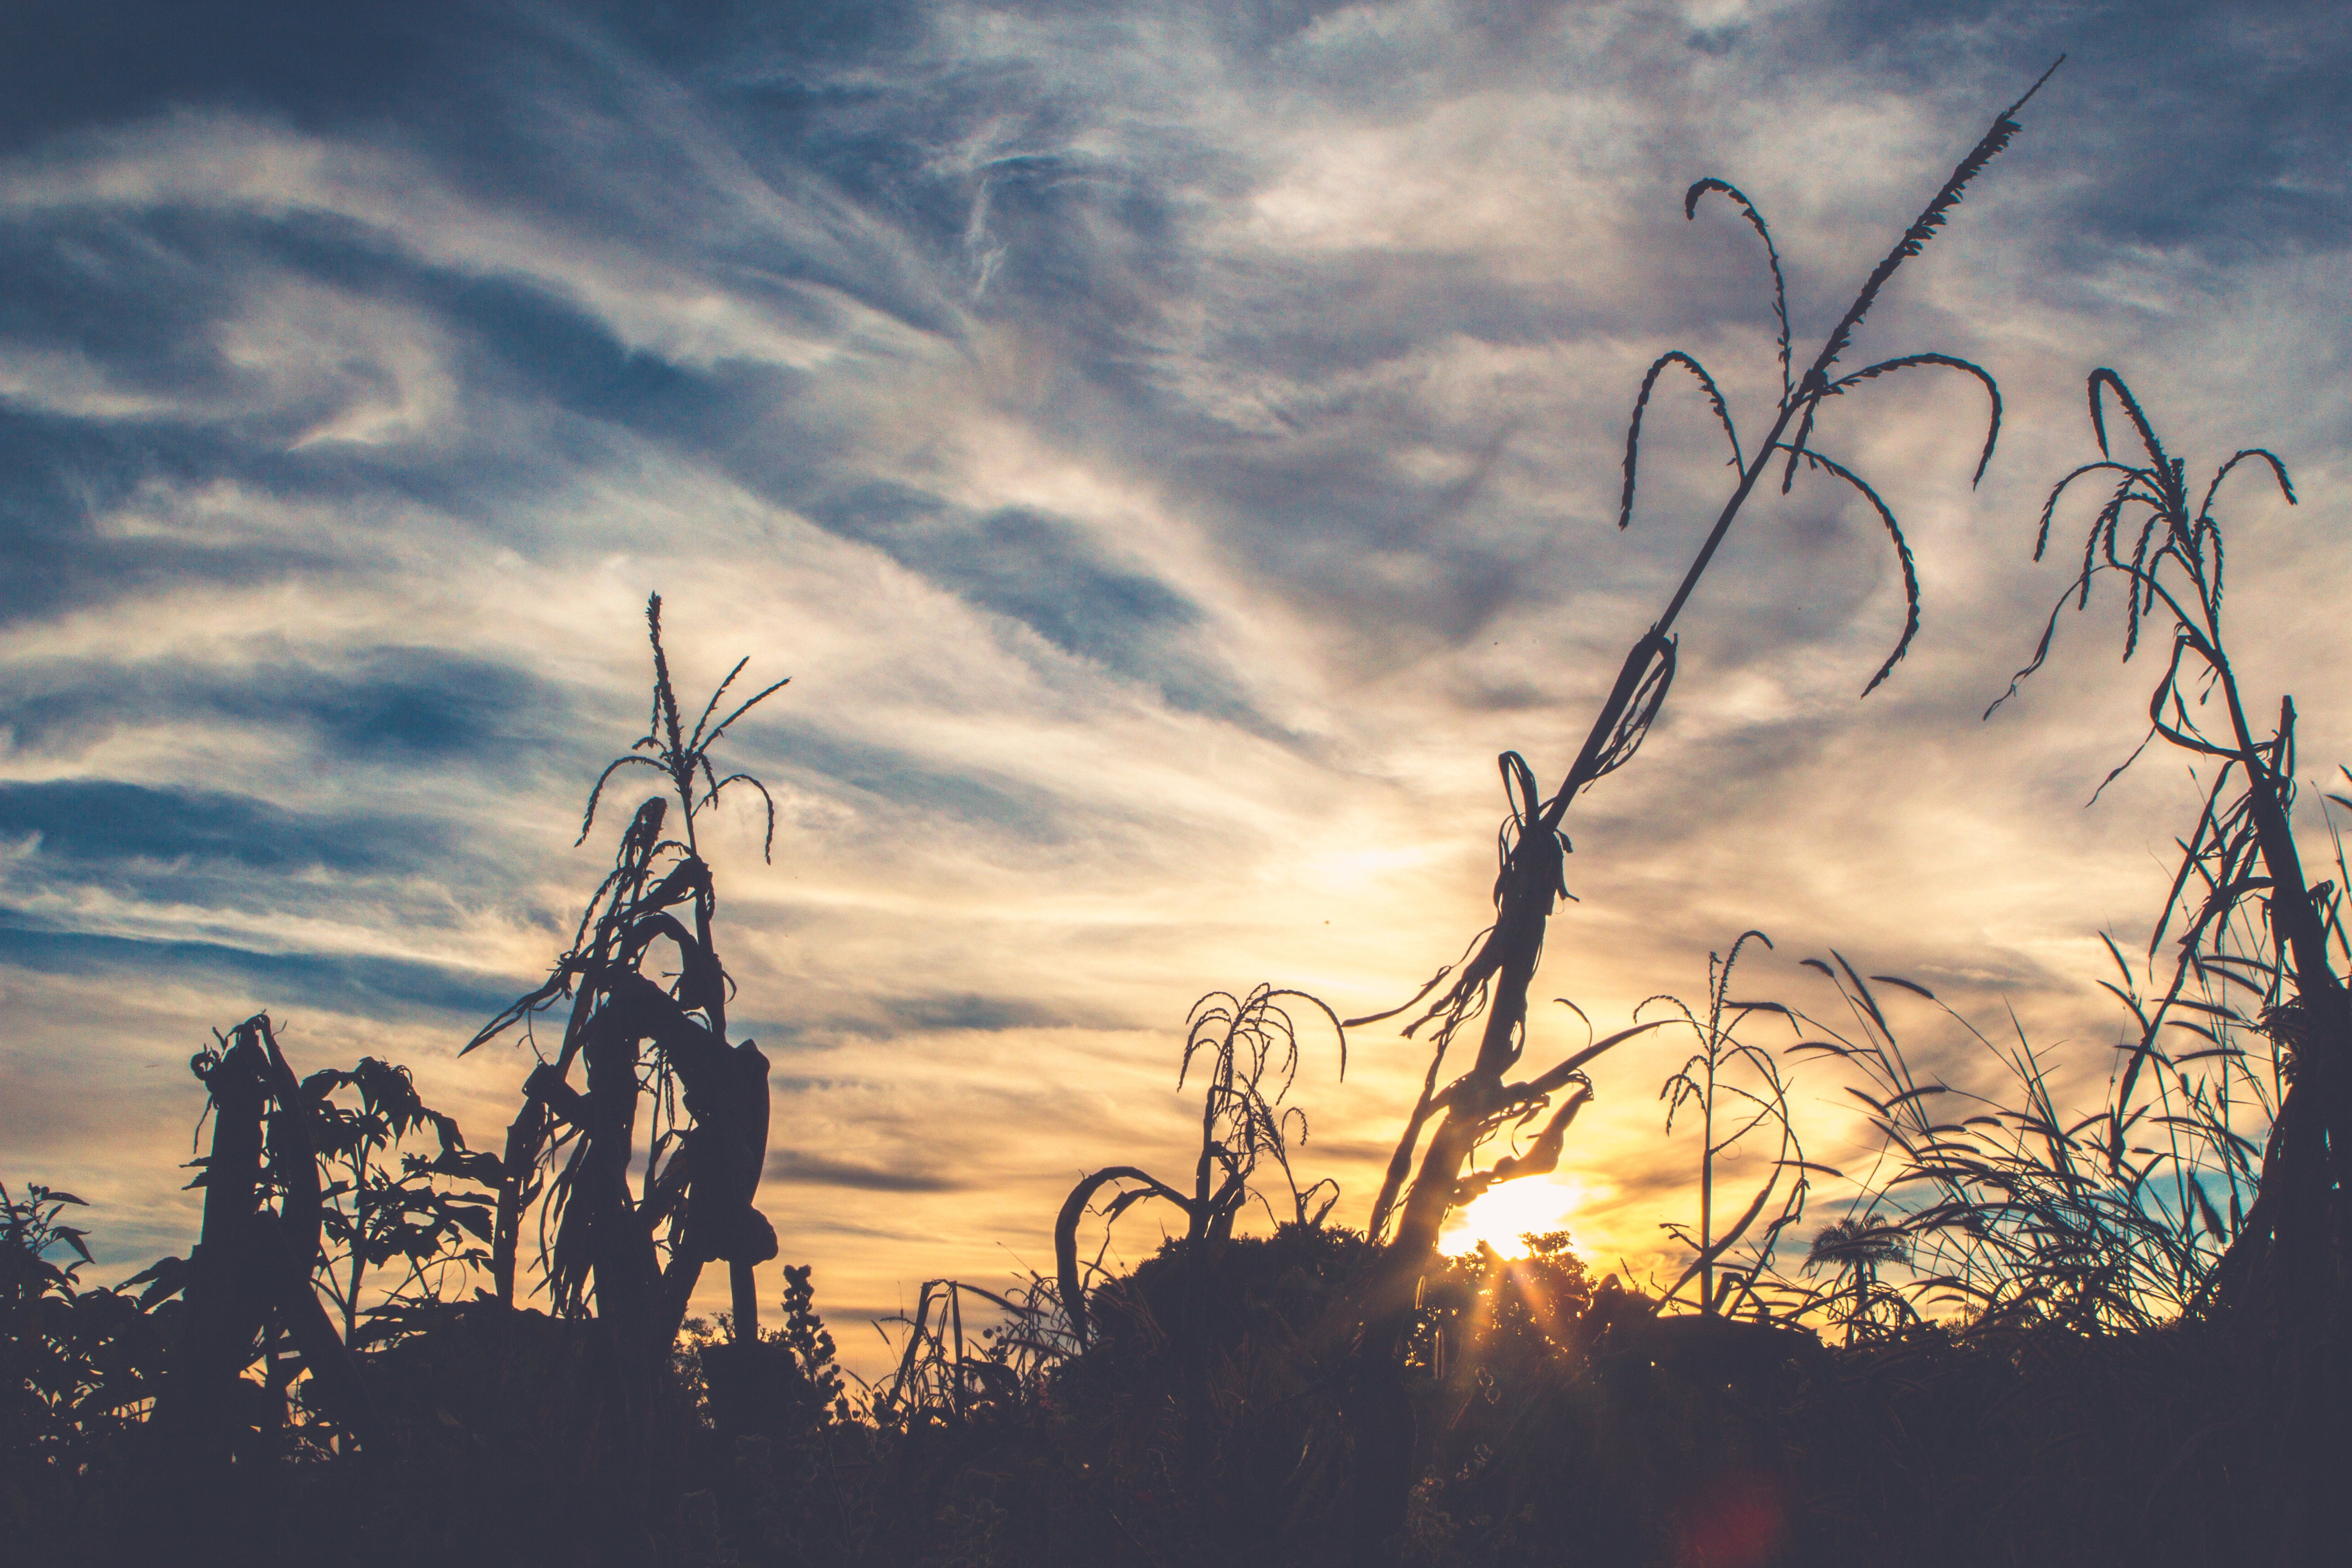
tree, nature, grass, horizon, branch, silhouette, cloud, sky, sun, sunrise, sunset, field, prairie, sunlight, morning, flower, wind, dawn, dusk, evening, electricity, plants, clouds, atmospheric phenomenon, grass family